Jardin botanique E.M. Heckel

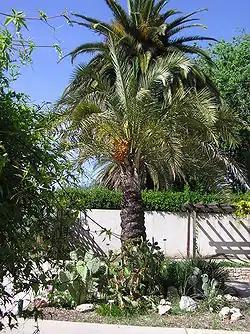
Jardin botanique E.M. Heckel

The Jardin botanique E.M. Heckel (12,000 m), also known as the Jardin botanique de Marseille and the Jardin botanique Borély de Marseille, is a municipal botanical garden in the Parc Borély at 48, Avenue Clot Bey, Marseille, Bouches-du-Rhône, Provence-Alpes-Côte d'Azur, France. It is open daily except Monday; an admission fee is charged.